Clarence Isreal

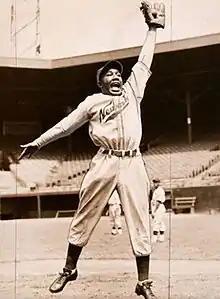

Clarence Charles "Pint" Isreal (February 15, 1918 – April 12, 1987) was an American Negro league baseball player.